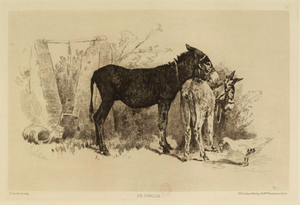
Edmond Charles Joseph Yon dit Edmond Yon, né le 31 mars 1841 à Montmartre et mort le 25 mars 1897 à Paris, est un graveur et peintre de paysages, de vues et de rivières.